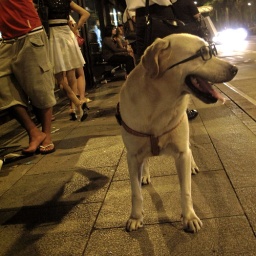
dog in glasses